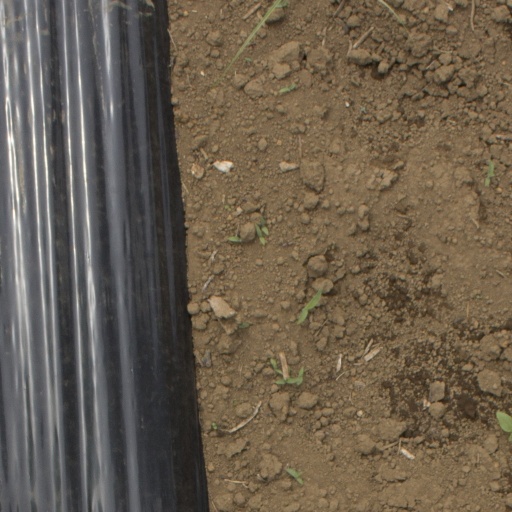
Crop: Jerusalem artichoke